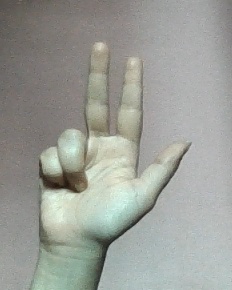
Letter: al